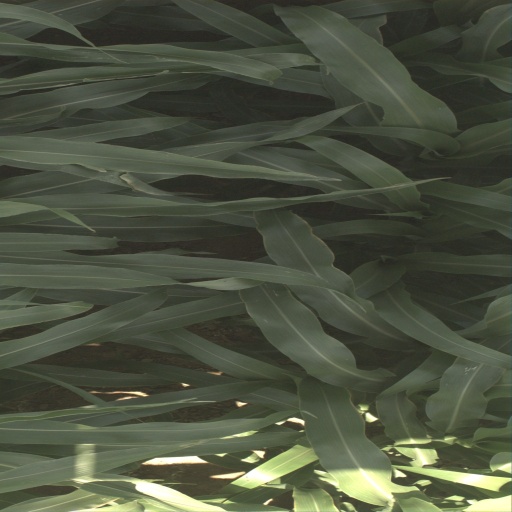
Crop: sorghum